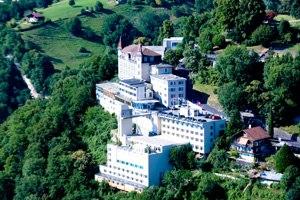
campus de GIHE
L'Institut de hautes études de Glion est une école privée d'enseignement supérieur regroupant deux campus en Suisse, à Glion et à Bulle ainsi qu'un campus à Londres, Grande-Bretagne. Fondée en 1962 dans l’ancien hôtel Bellevue, Glion fut la première école privée en Suisse à offrir des programmes de gestion hôtelière à un niveau universitaire.